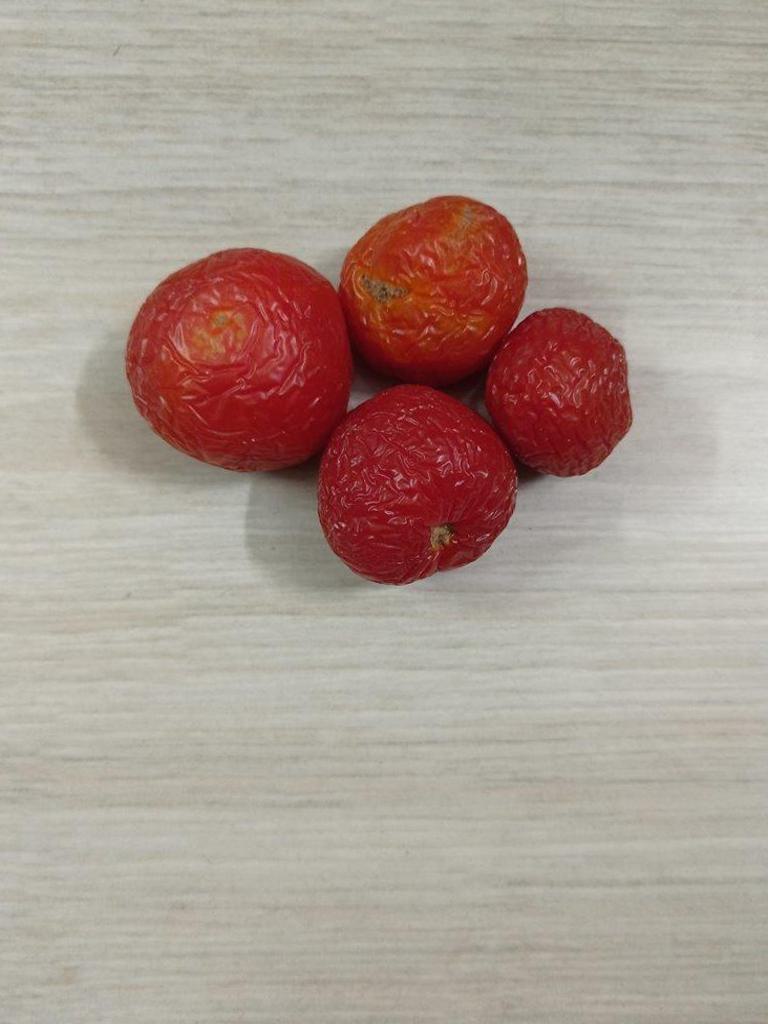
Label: Rotten